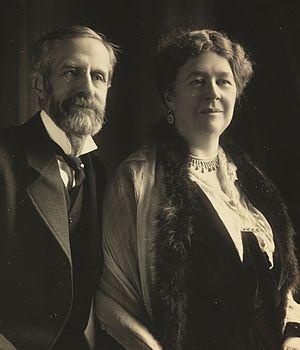
Lady Ishbel Hamilton-Gordon, marquise d'Aberdeen et de Temair, née le 15 mars 1857 à Londres et morte le 18 avril 1939 à Aberdeen, est une féministe, activiste sociale et philanthrope britannique.